Katherine Emery Estate

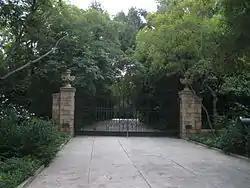
The front gate of the estate

The Katherine Emery Estate is a historic house located at 1155 Oak Grove Avenue in San Marino, California. It is named for prominent California resident Katherine Sinclair Emery, who commissioned its construction, and has no connection to 1940s Hollywood character actress Katherine Emery.